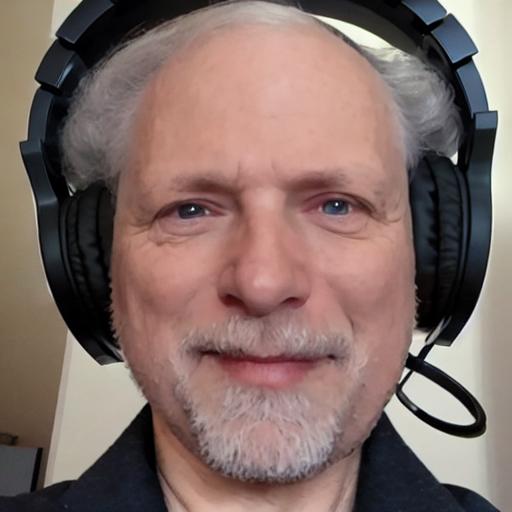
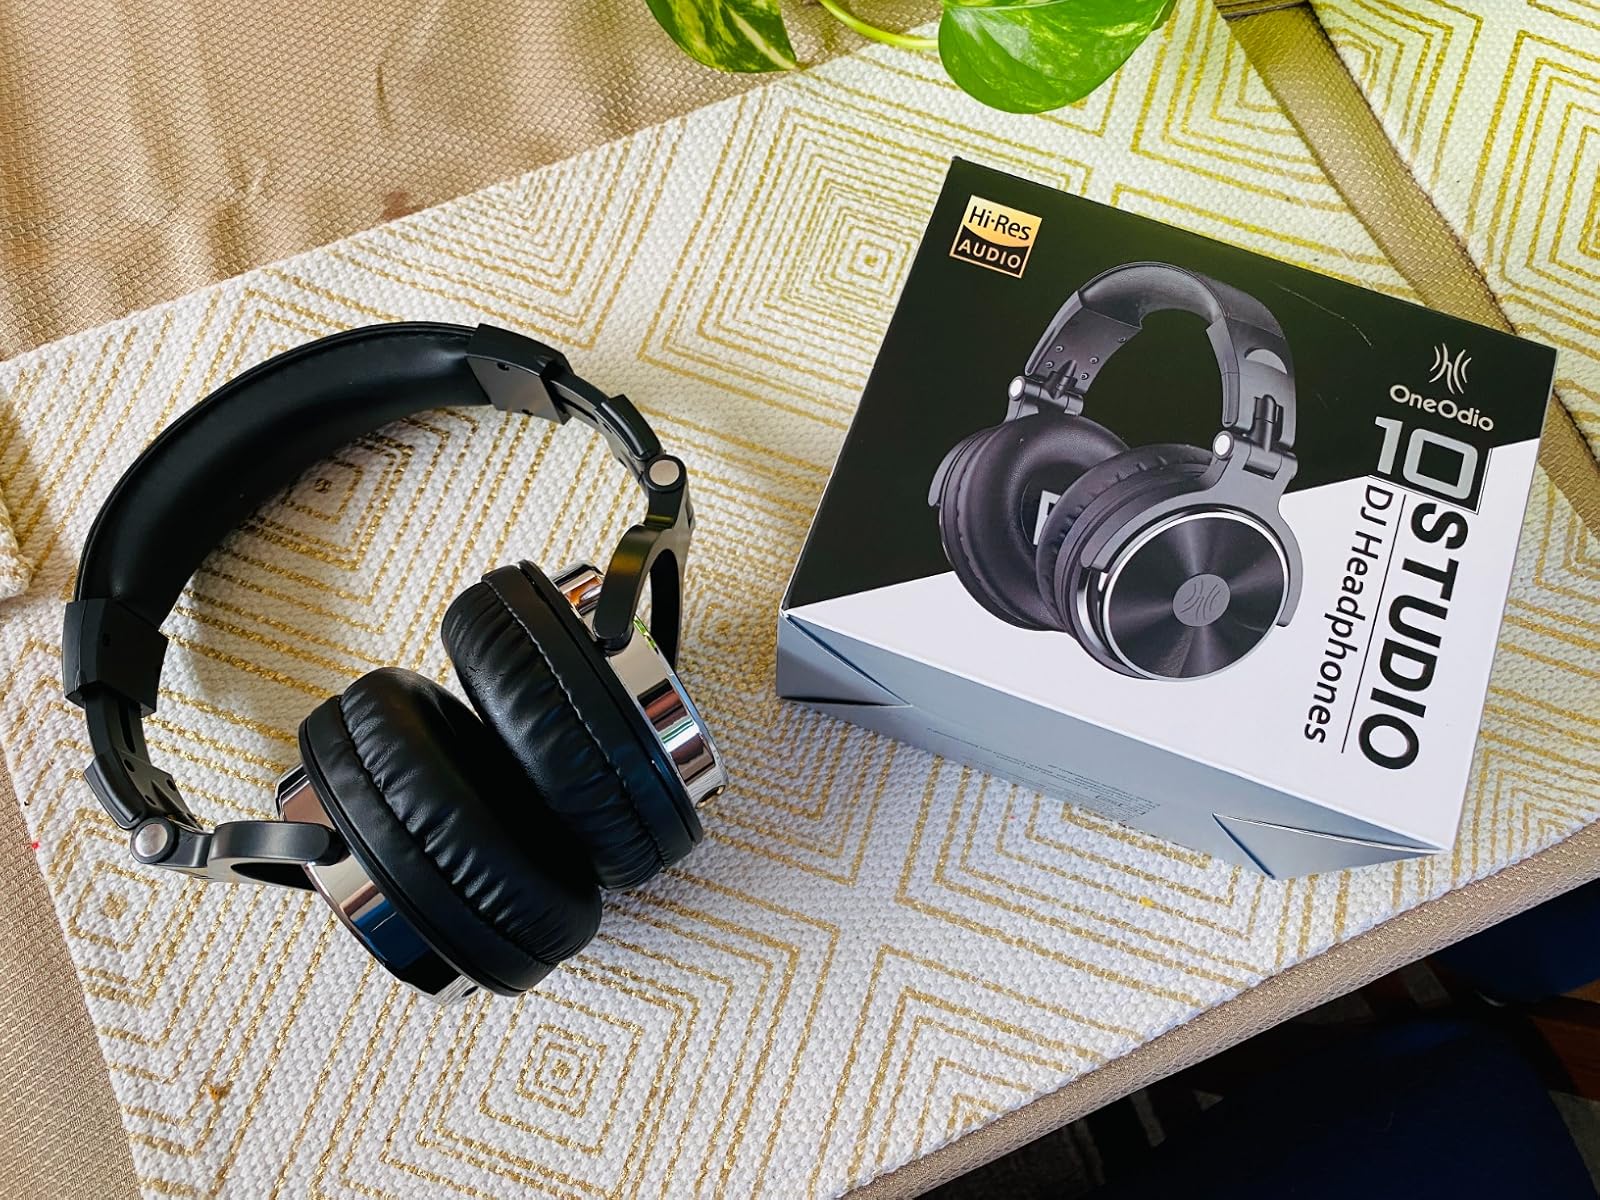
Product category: headphones
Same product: no